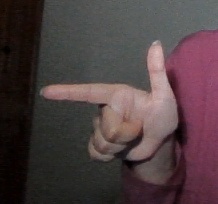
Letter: yaa